Castel Cellesi

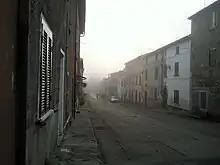
Fog in the street of Castel Cellesi

Castel Cellesi is an Italian village with a population of 200 located in the area of Tuscia at the meeting point of Northern Lazio, Umbria and Tuscany. It is a "frazione" of Bagnoregio, in the Province of Viterbo.